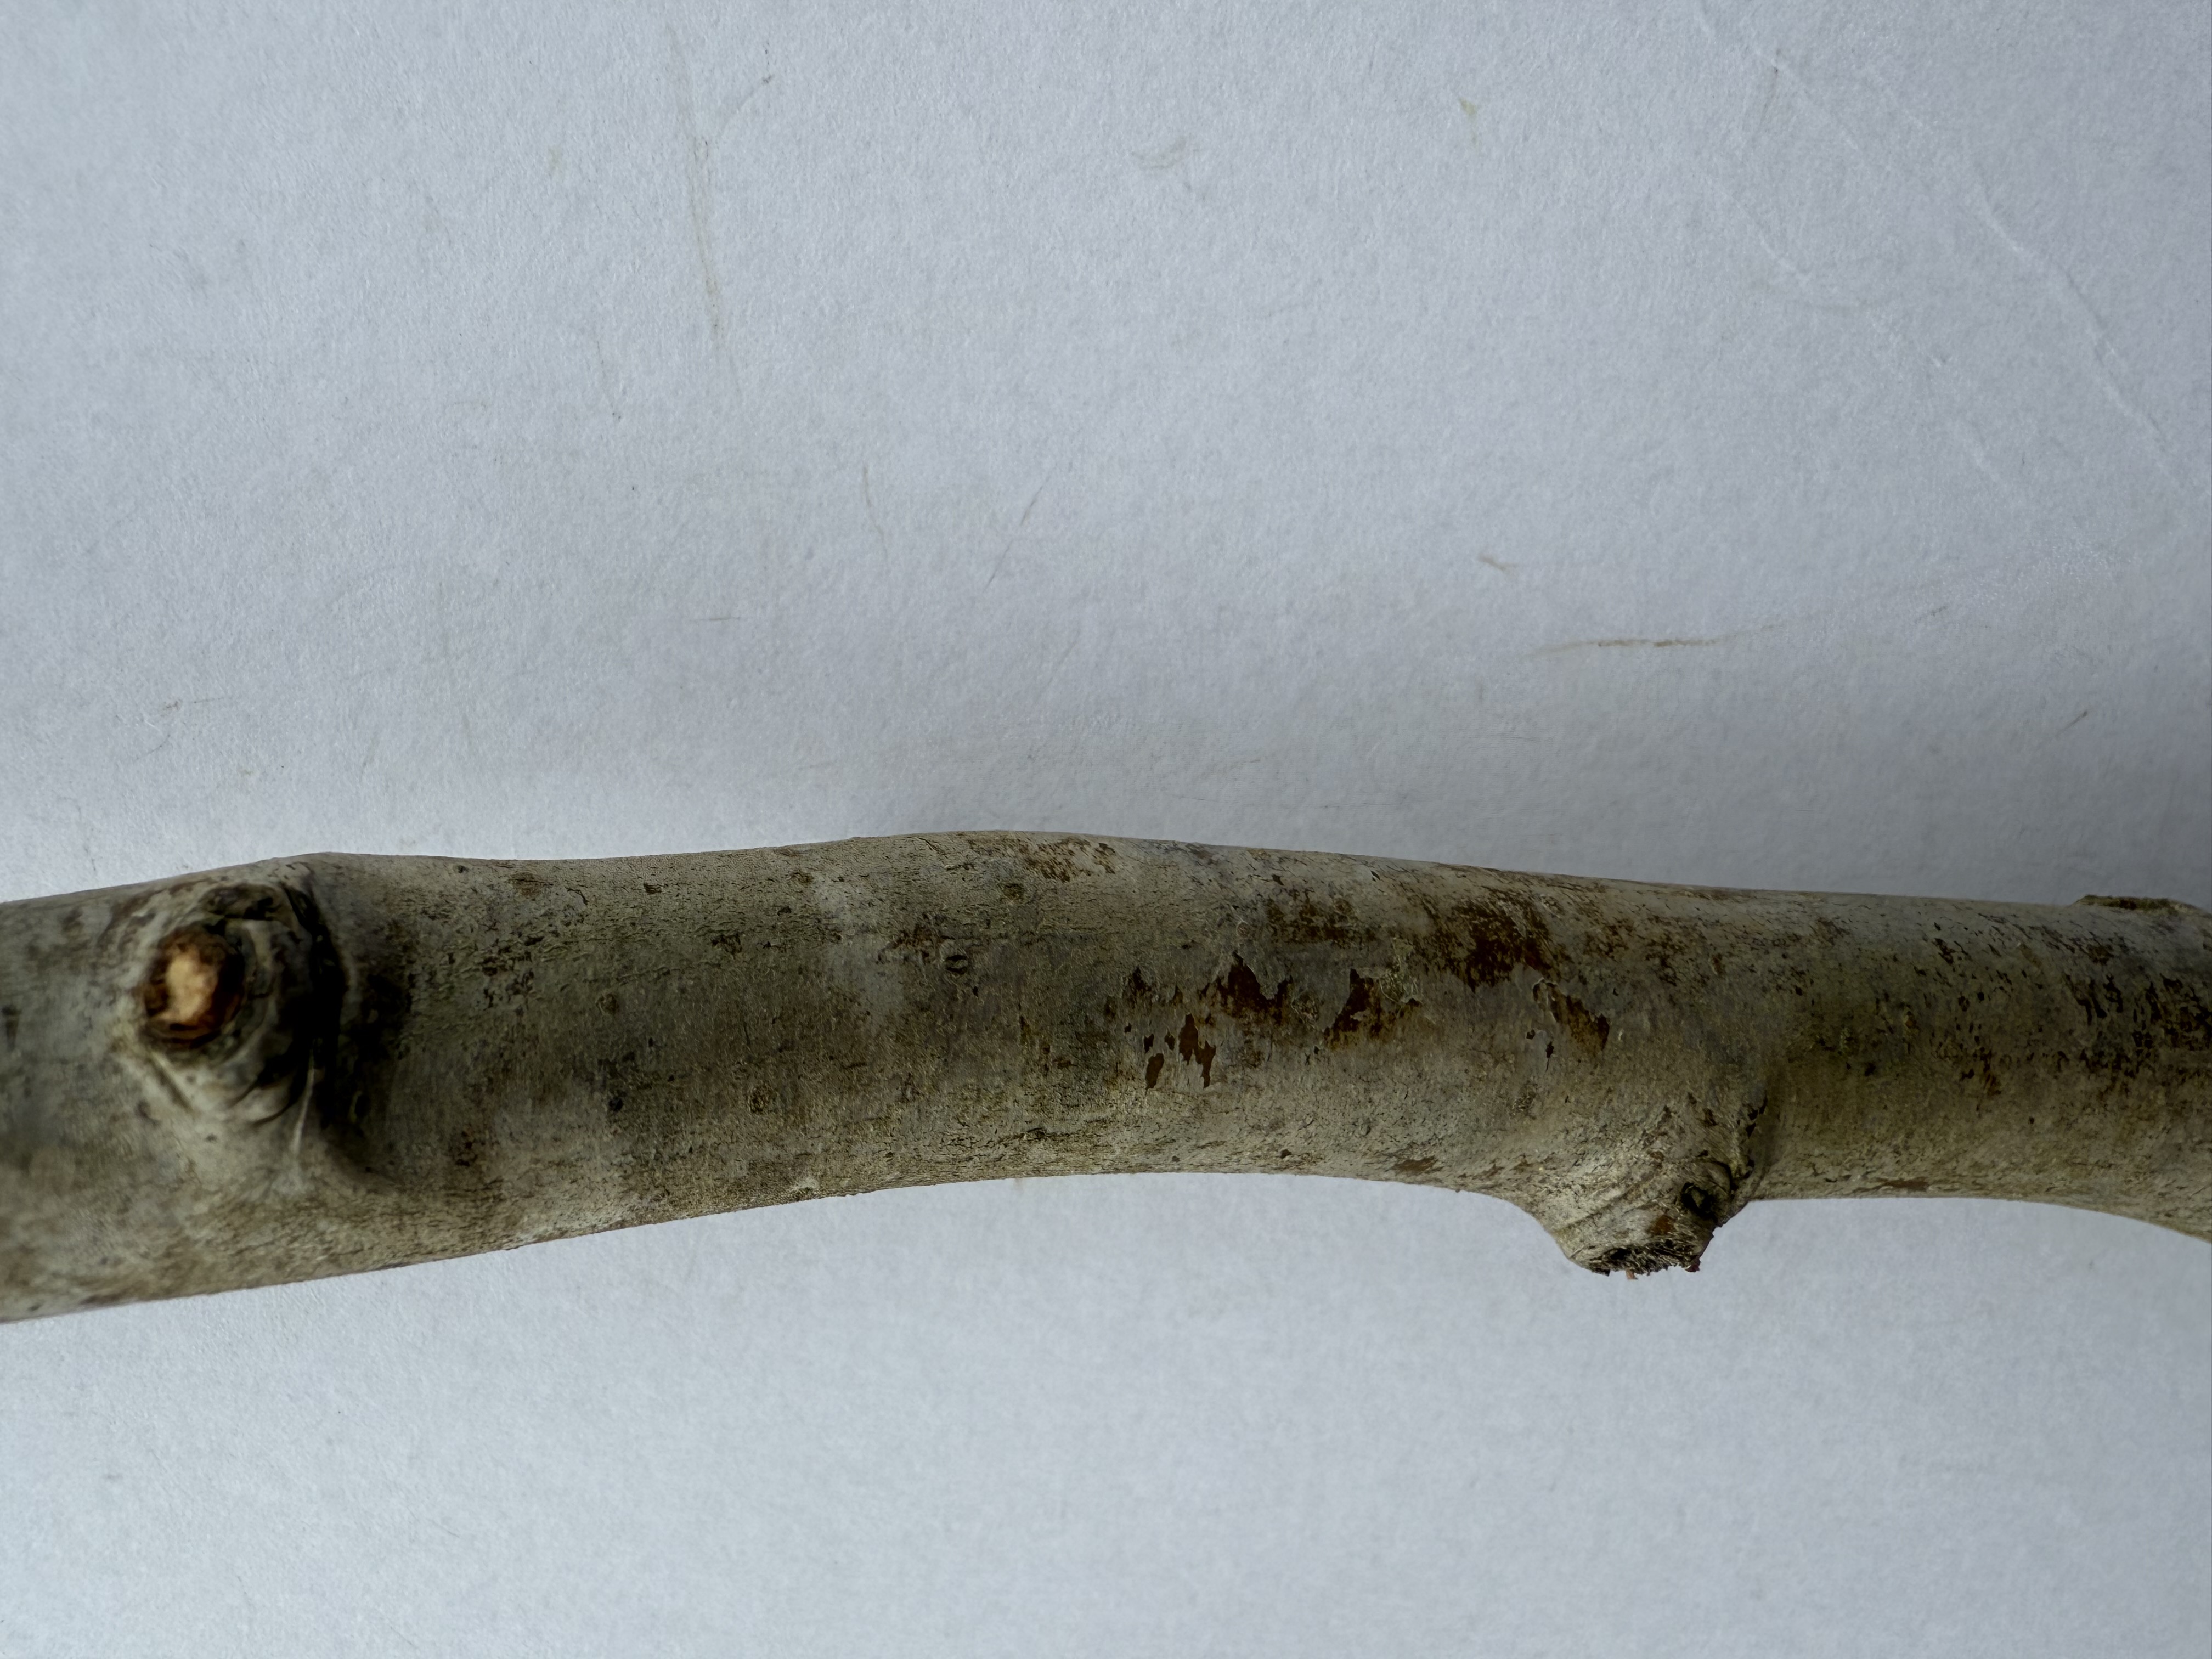
Variety: Santa Maria Pear